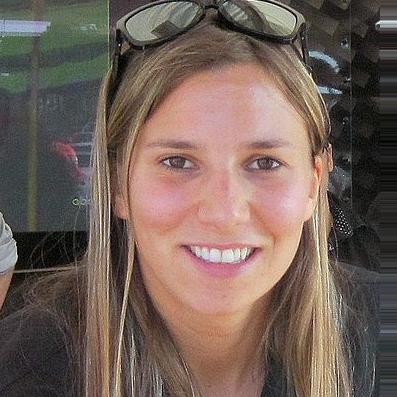
Age: 21